Lonsdale Road Reservoir

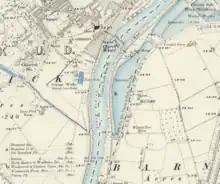
Putney detached and the reservoir in 1898

Prior to construction of the reservoir it was meadowland by the riverside, known as Westmead or Lotmead, as it was divided into 'lots' of land. It formed a parish exclave of Putney, surrounded by the parish of Barnes. It was also known as Putney detached. The land was purchased by the West Middlesex Waterworks Company and the reservoir was built in 1838. Putney became part of the County of London in 1889 which caused the detached part to become a county exclave surrounded by Surrey. The London Government Act 1899 made provision for this and Putney detached was transferred to the parish of Barnes on 1 April 1901.